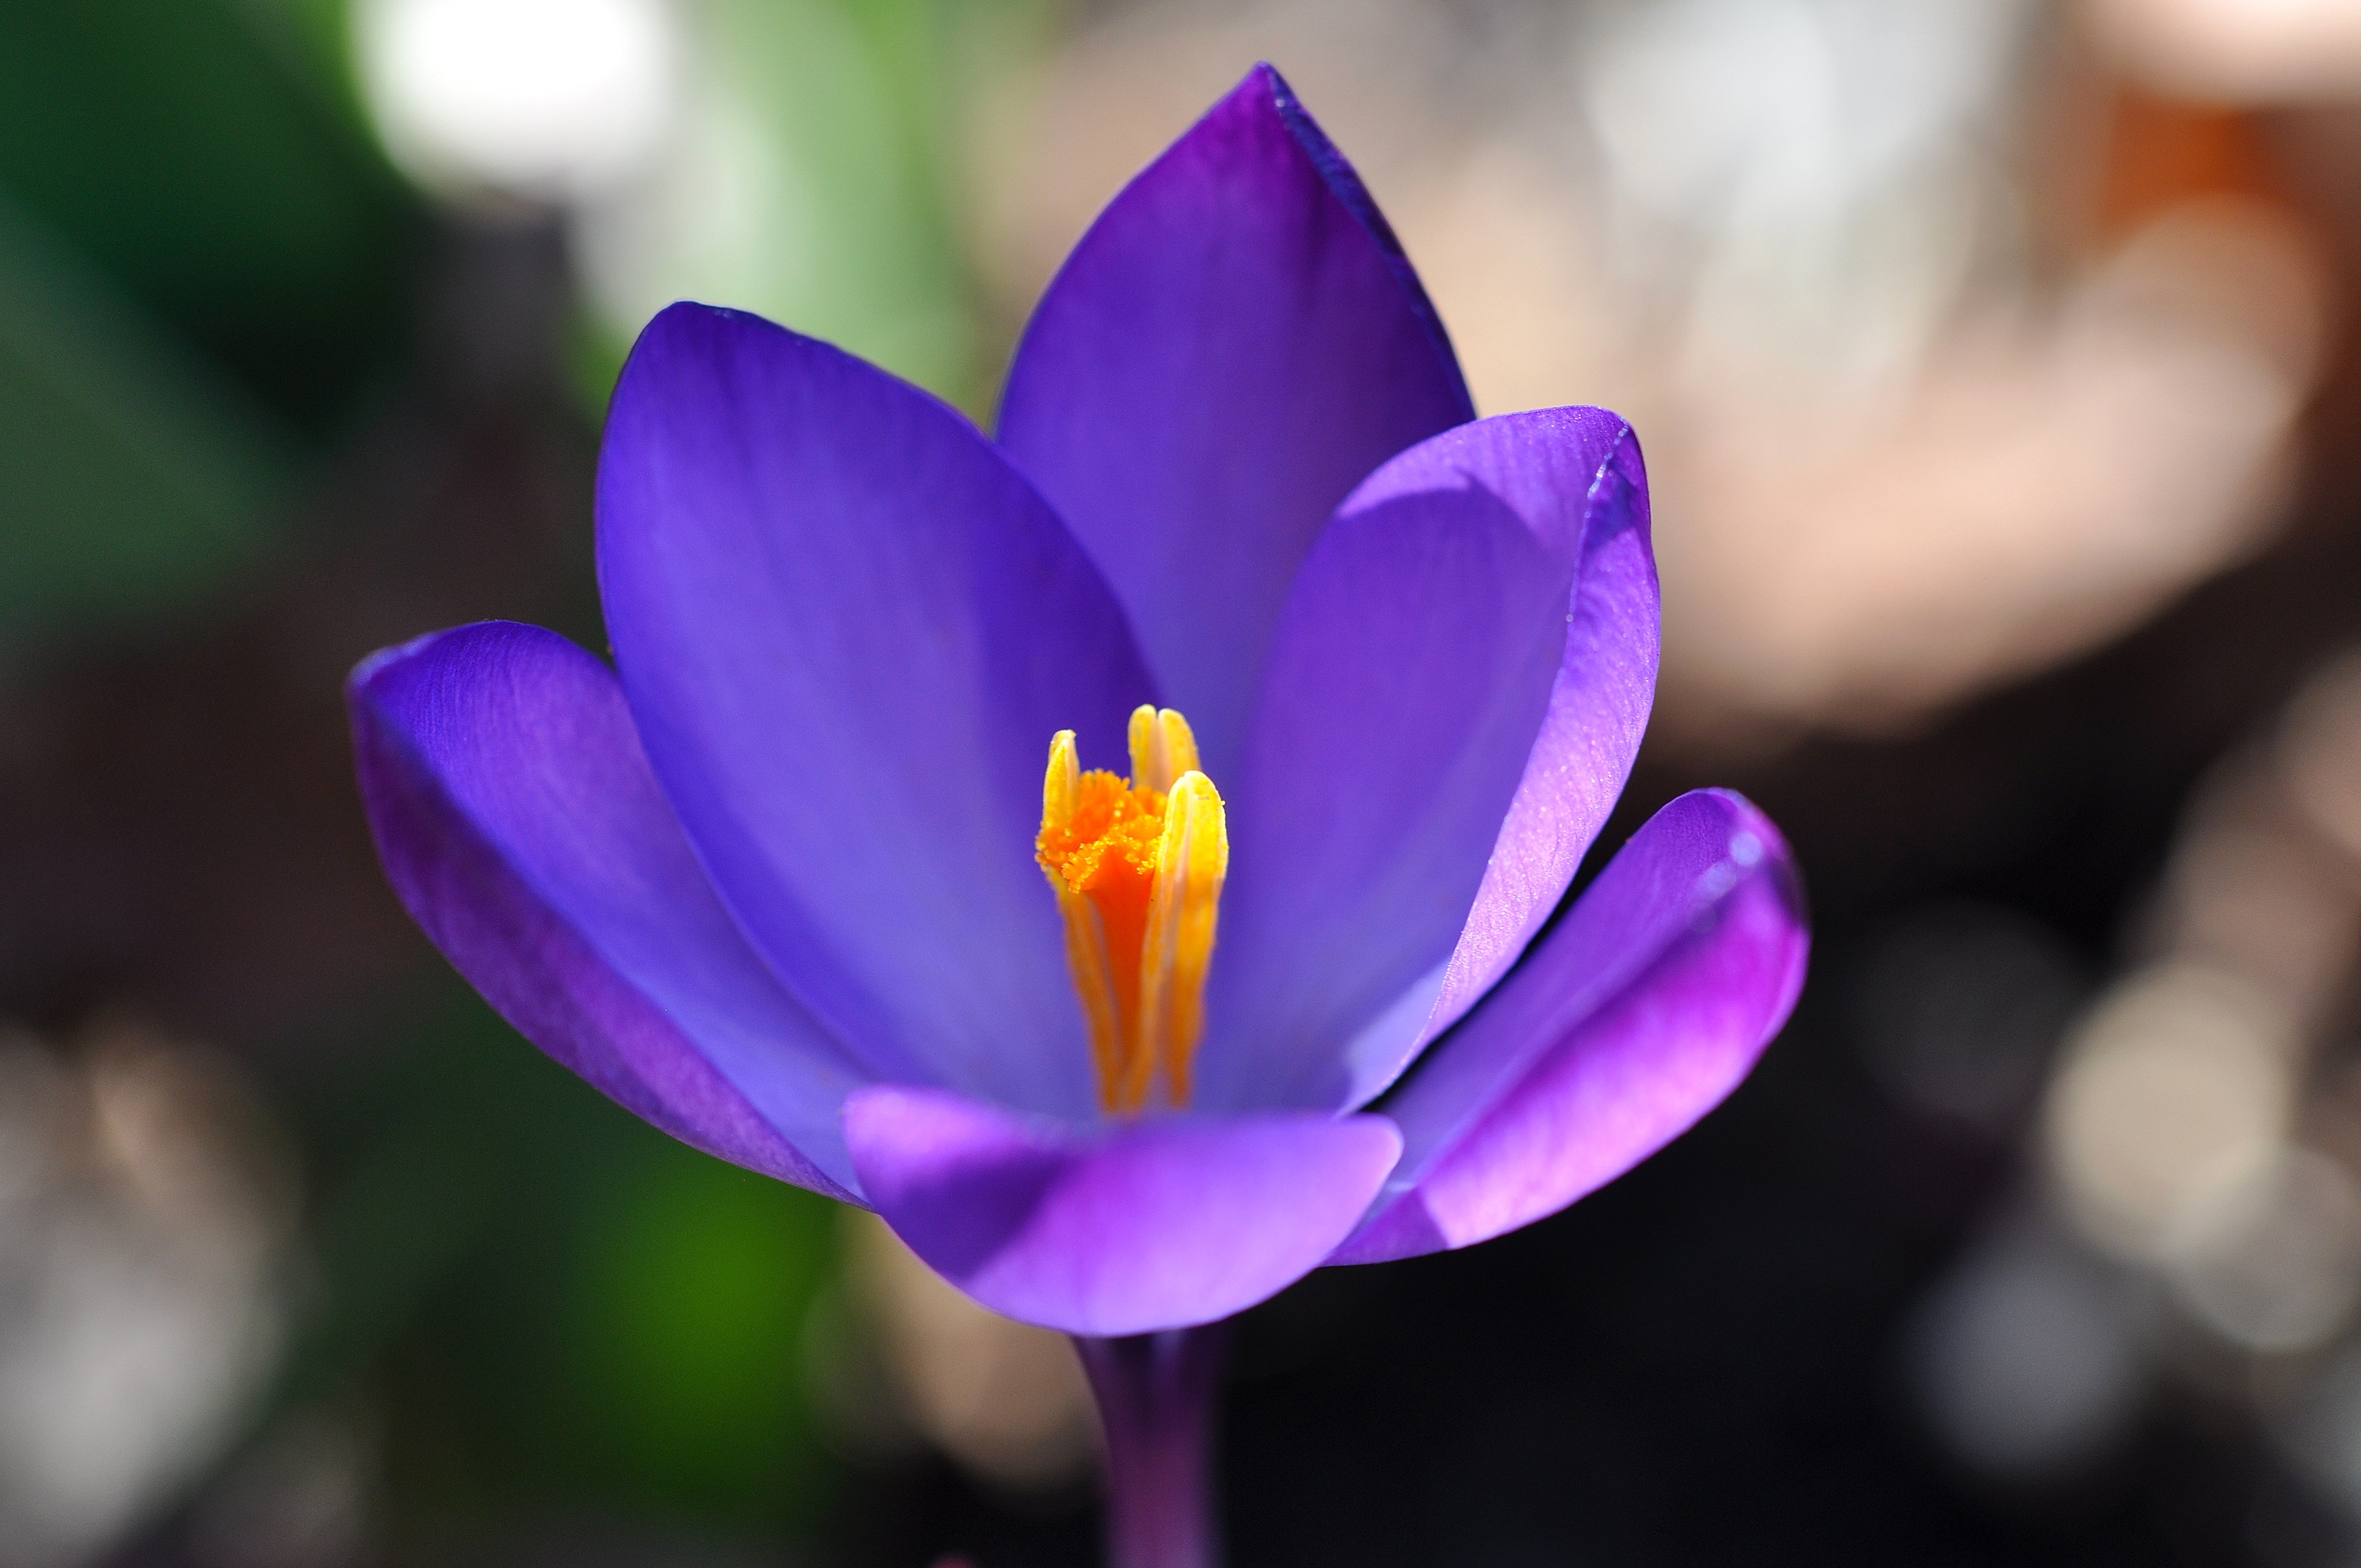
blossom, plant, flower, purple, petal, bloom, spring, botany, close, flora, close up, eye, crocus, early bloomer, spring flower, macro photography, harbinger of spring, flowering plant, land plant, iris family